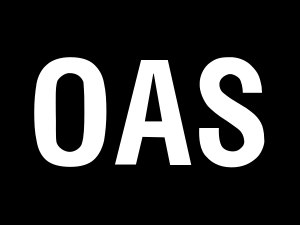
Organisation de l’armée secrète
Organisationens logo
Organisation de l'armée secrète var en kortlivet nationalistisk, højreekstremistisk, fransk, militant undergrundsorganisation. den blev grundlagt i januar 1961 under Algeriets uafhængighedskamp med det formål at forhindre, at Algeriet opnåede uafhængighed. Organisationen blev stiftet af Pierre Lagaillarde, Jean-Jacques Susini og Raoul Salan, sammen med andre medlemmer af den franske hær og tidligere medlemmer af Fremmedlegionen. Organisationen forsøgte flere gange at myrde den franske præsident Charles de Gaulle.